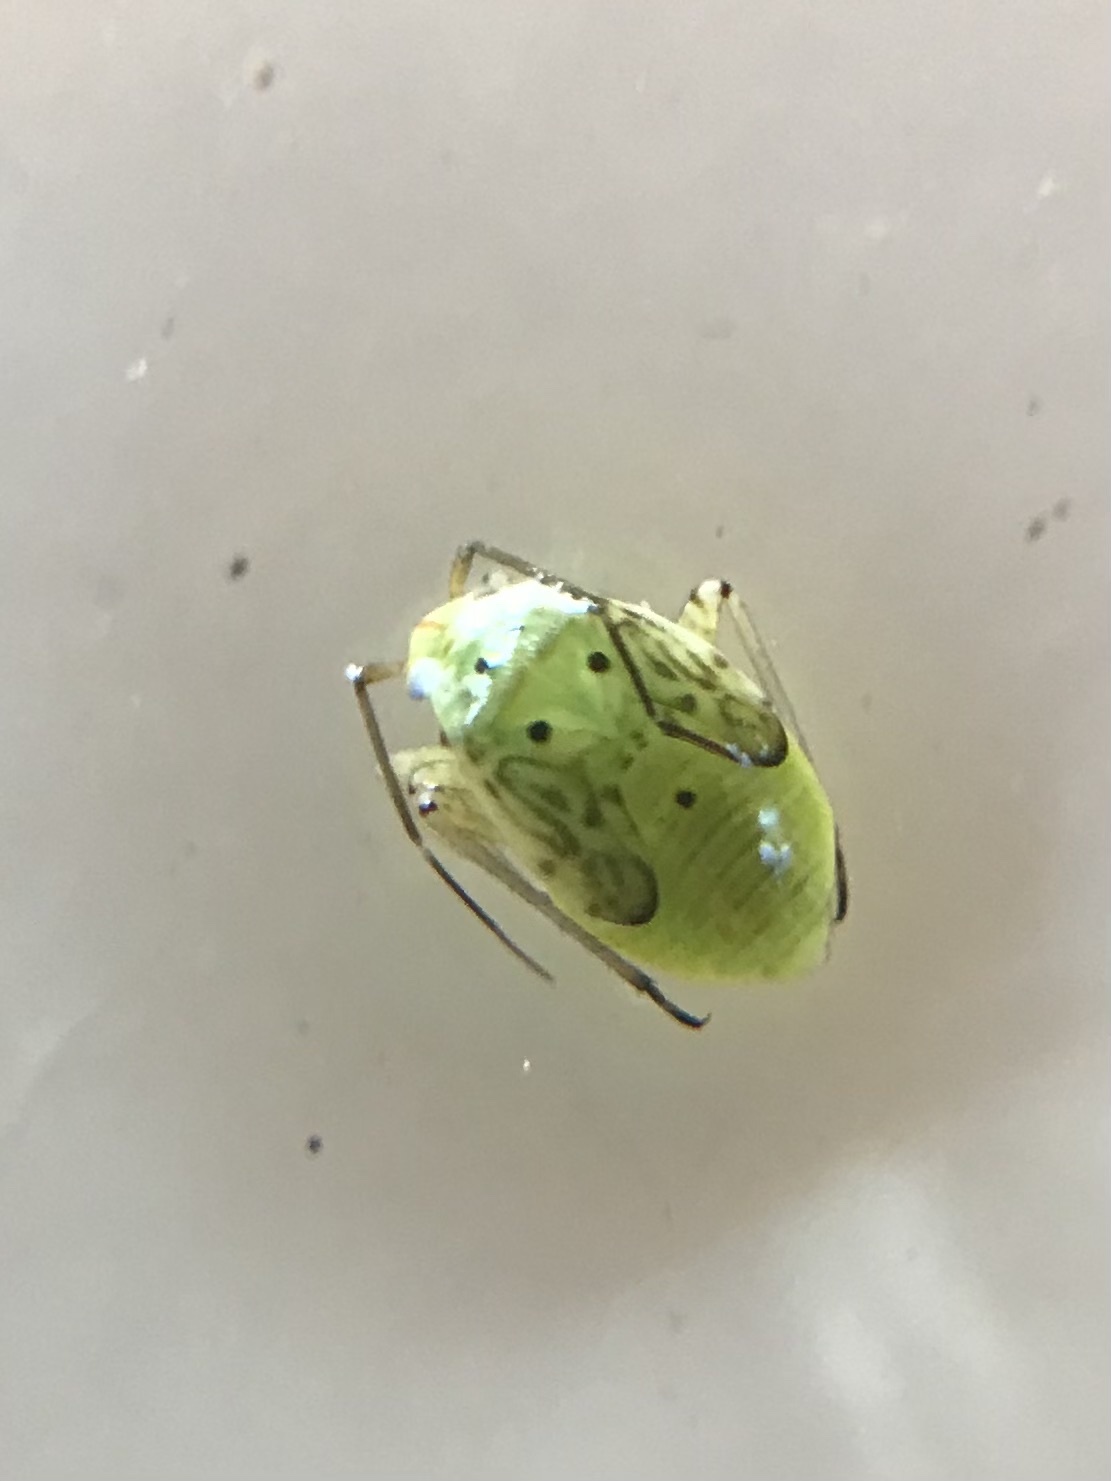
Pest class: lygus_bug